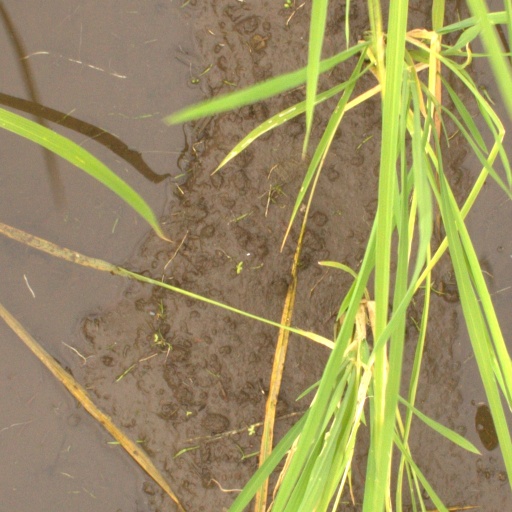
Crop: rice